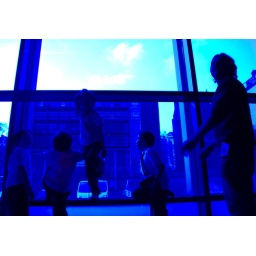
Le soleil est bleu! Blue glass wall in the Welcome Wing.